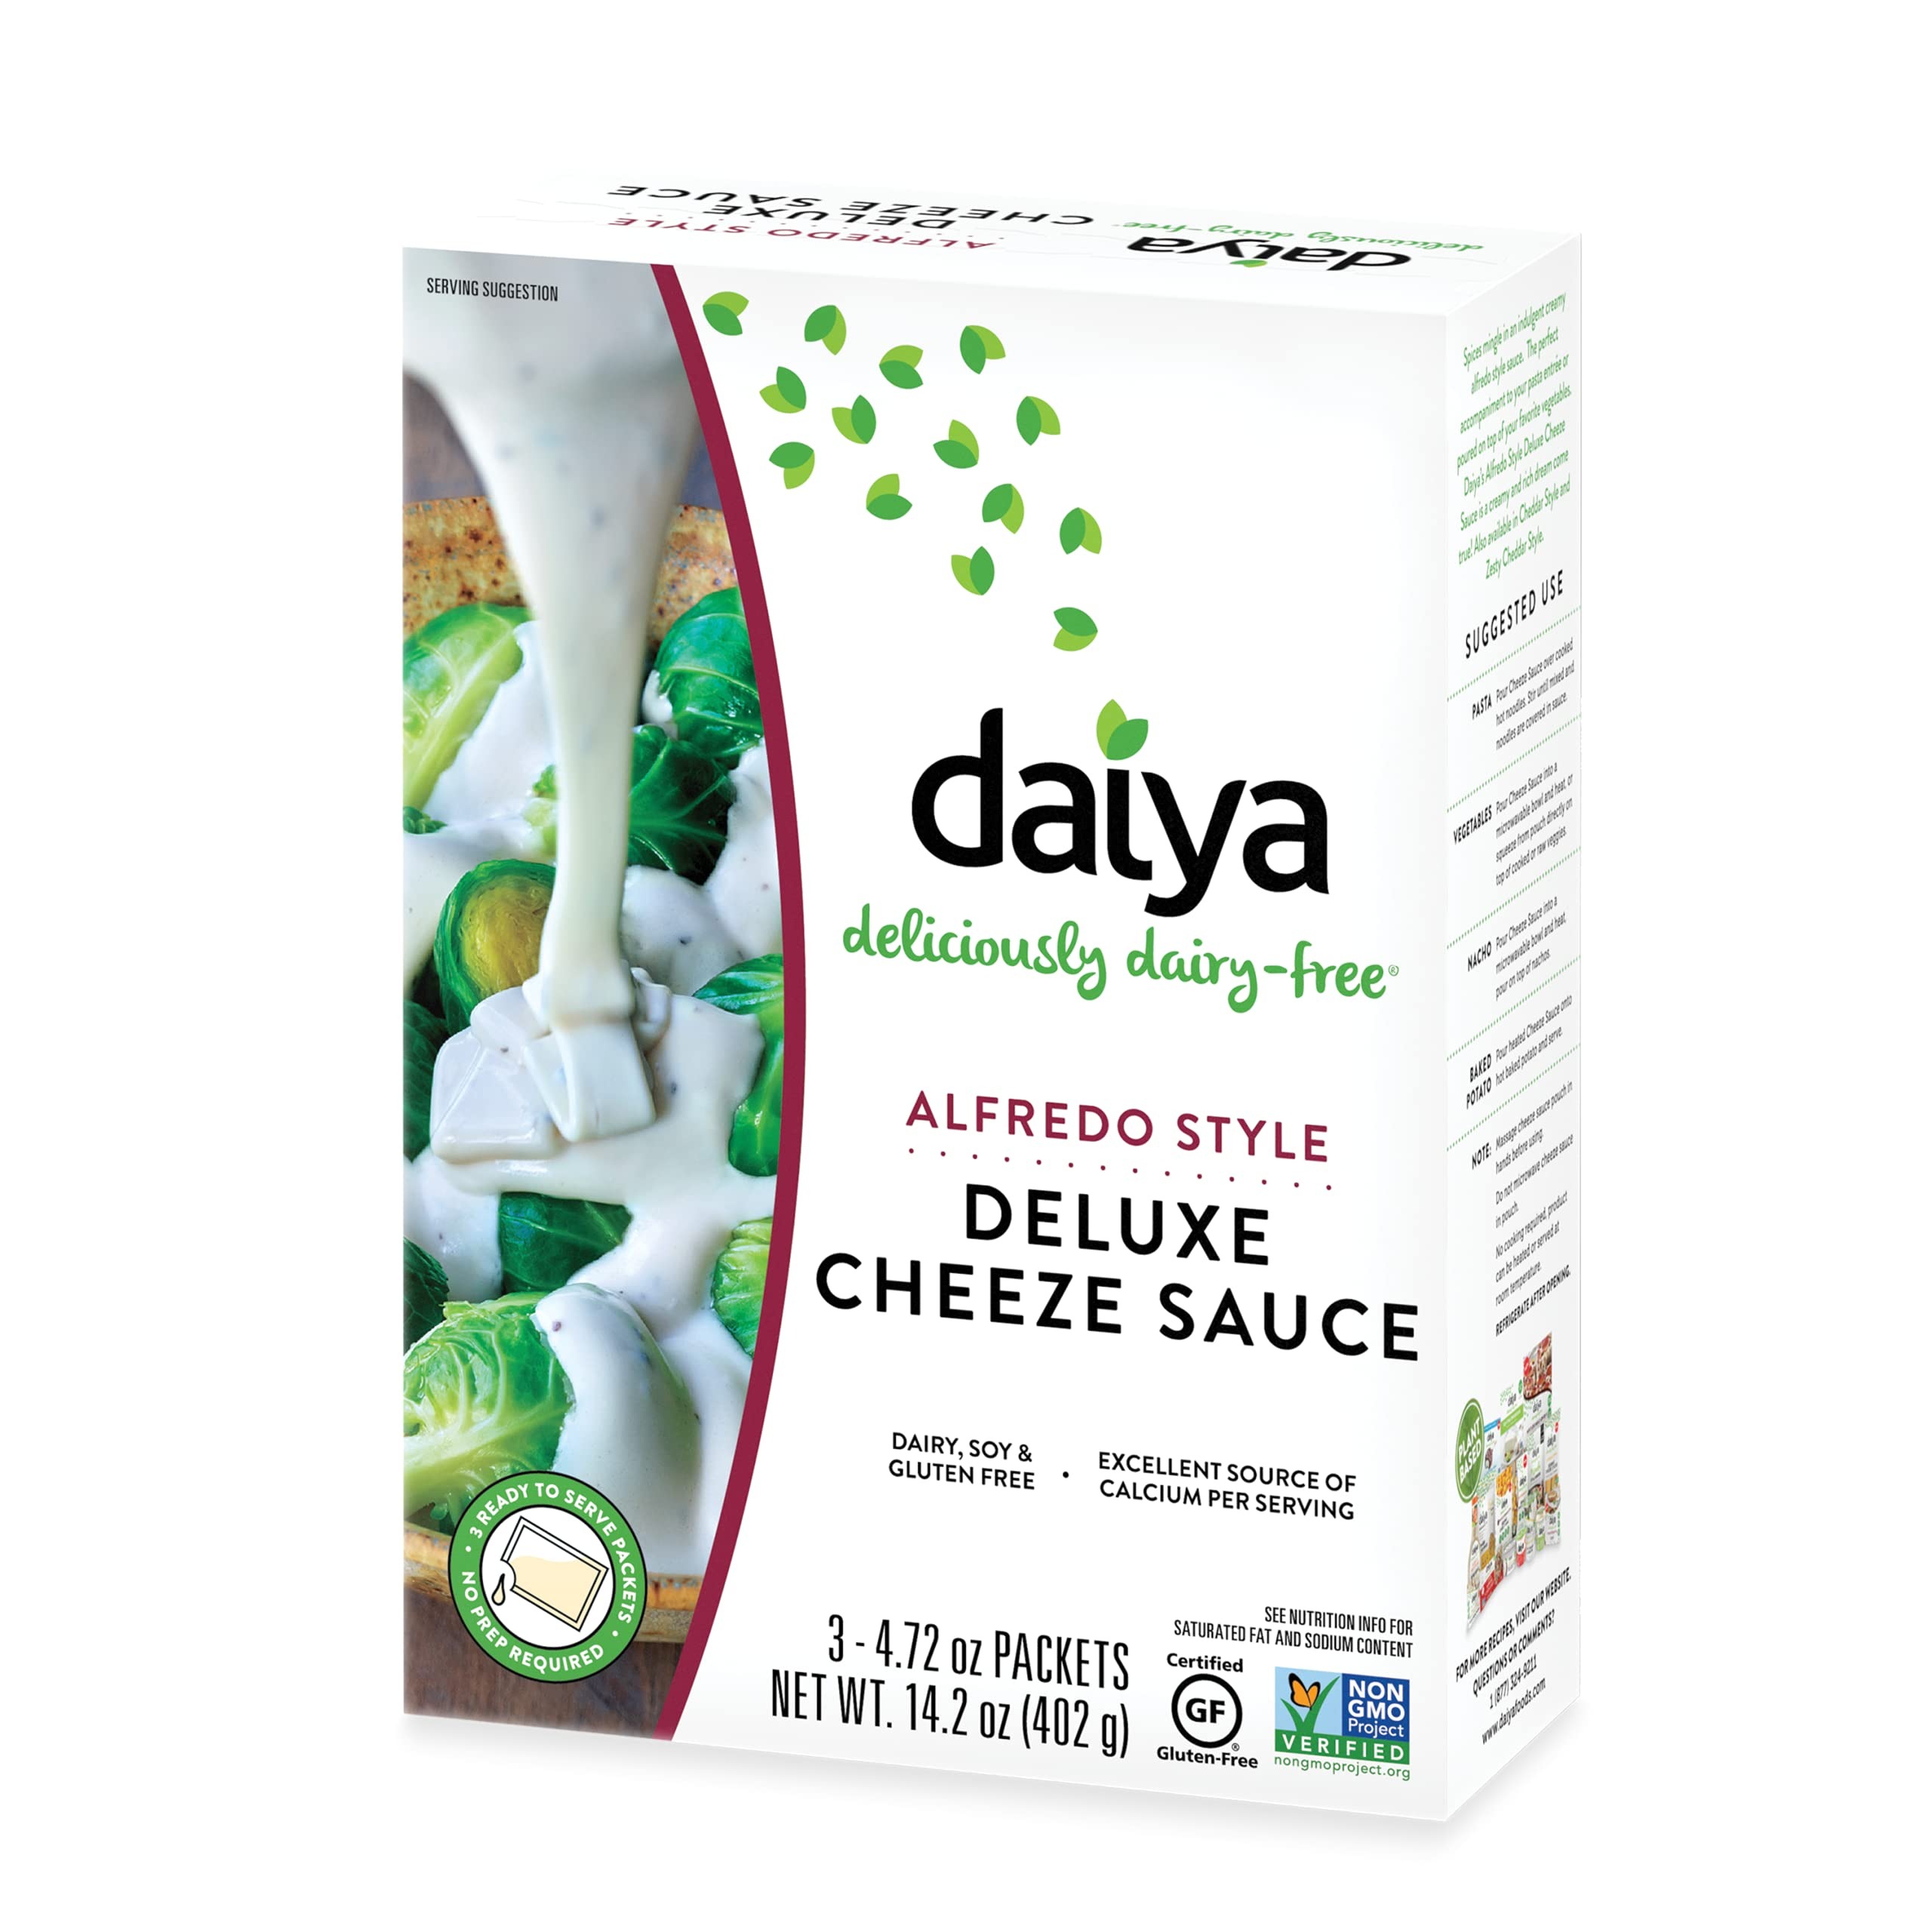
Item Name: Daiya Alfredo Style Cheeze Sauce :: Creamy Veggie, Fettuccine & Spaghetti Sauce :: Vegan, Dairy Free, Gluten Free, Soy Free, Rich Cheesy Flavor :: Box Contains 3 Packets (2 Servings Each) (Pack of 1)
Bullet Point 1: Delicious non-dairy alfredo sauce. Dairy-free shouldn't mean flavor-free. This creamy Daiya Alfredo Style Sauce is loaded with savory seasonings & lusciously cheesy flavor.
Bullet Point 2: Perfect for folks with food allergies. Go ahead. Indulge. This tasty Alfredo style sauce is free of dairy, gluten & soy. Plus, it's an excellent source of calcium, so enjoy.
Bullet Point 3: No Prep required. Simply pour Daiya sauce directly on fettuccine pasta, veggies, nachos, you name it. You can warm it beforehand or serve right out of the packet. So simple, and so good.
Bullet Point 4: Do you follow a vegan or vegetarian diet? Good news: Daiya dairy-free Alfredo style sauce contains no animal products or by-products. It's officially Certified Vegan by Vegan Action.
Bullet Point 5: Count on this dairy-free cheese-flavor sauce for naturally wholesome goodness. Contains premium gourmet spices, onion, garlic, sea salt & more. Non-GMO. No artificial anything.
Value: 14.2
Unit: oz

Price: 7.195